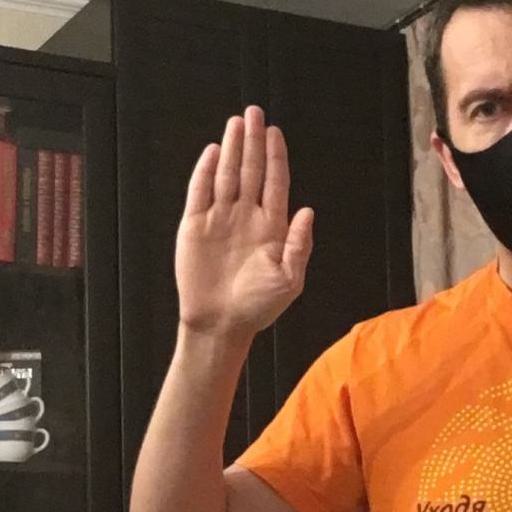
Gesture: stop